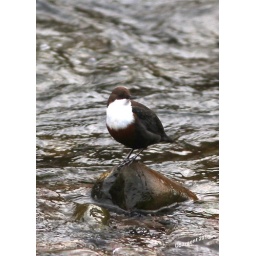
No fish jumping this morning - only a pair of dippers playing around the stream